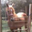
Label: horse